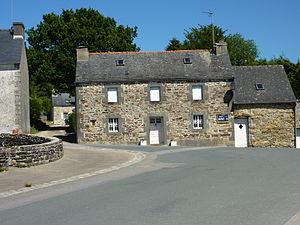
Saint-Rivoal: bourg, ancien commerce
Saint-Rivoal [sɛ̃ʁivwal] est une commune du département du Finistère, dans la région Bretagne, en France. Située dans le canton de Pleyben et l'arrondissement de Châteaulin, elle fait partie de Monts d'Arrée Communauté. Son nom provient du nom de l'un des saints bretons plus ou moins mythiques dénommé sant Riwall ou sant Rioual dont l'étymologie peut être interprété en ri et wal, mais peut aussi avoir à voir avec saint Riware. Longtemps simple trève de Brasparts, Saint-Rivoal fut totalement incluse dans la commune de Brasparts lors de la Révolution française, ne devint paroisse qu'en 1837 et n'accéda à l'indépendance communale qu'en 1925.